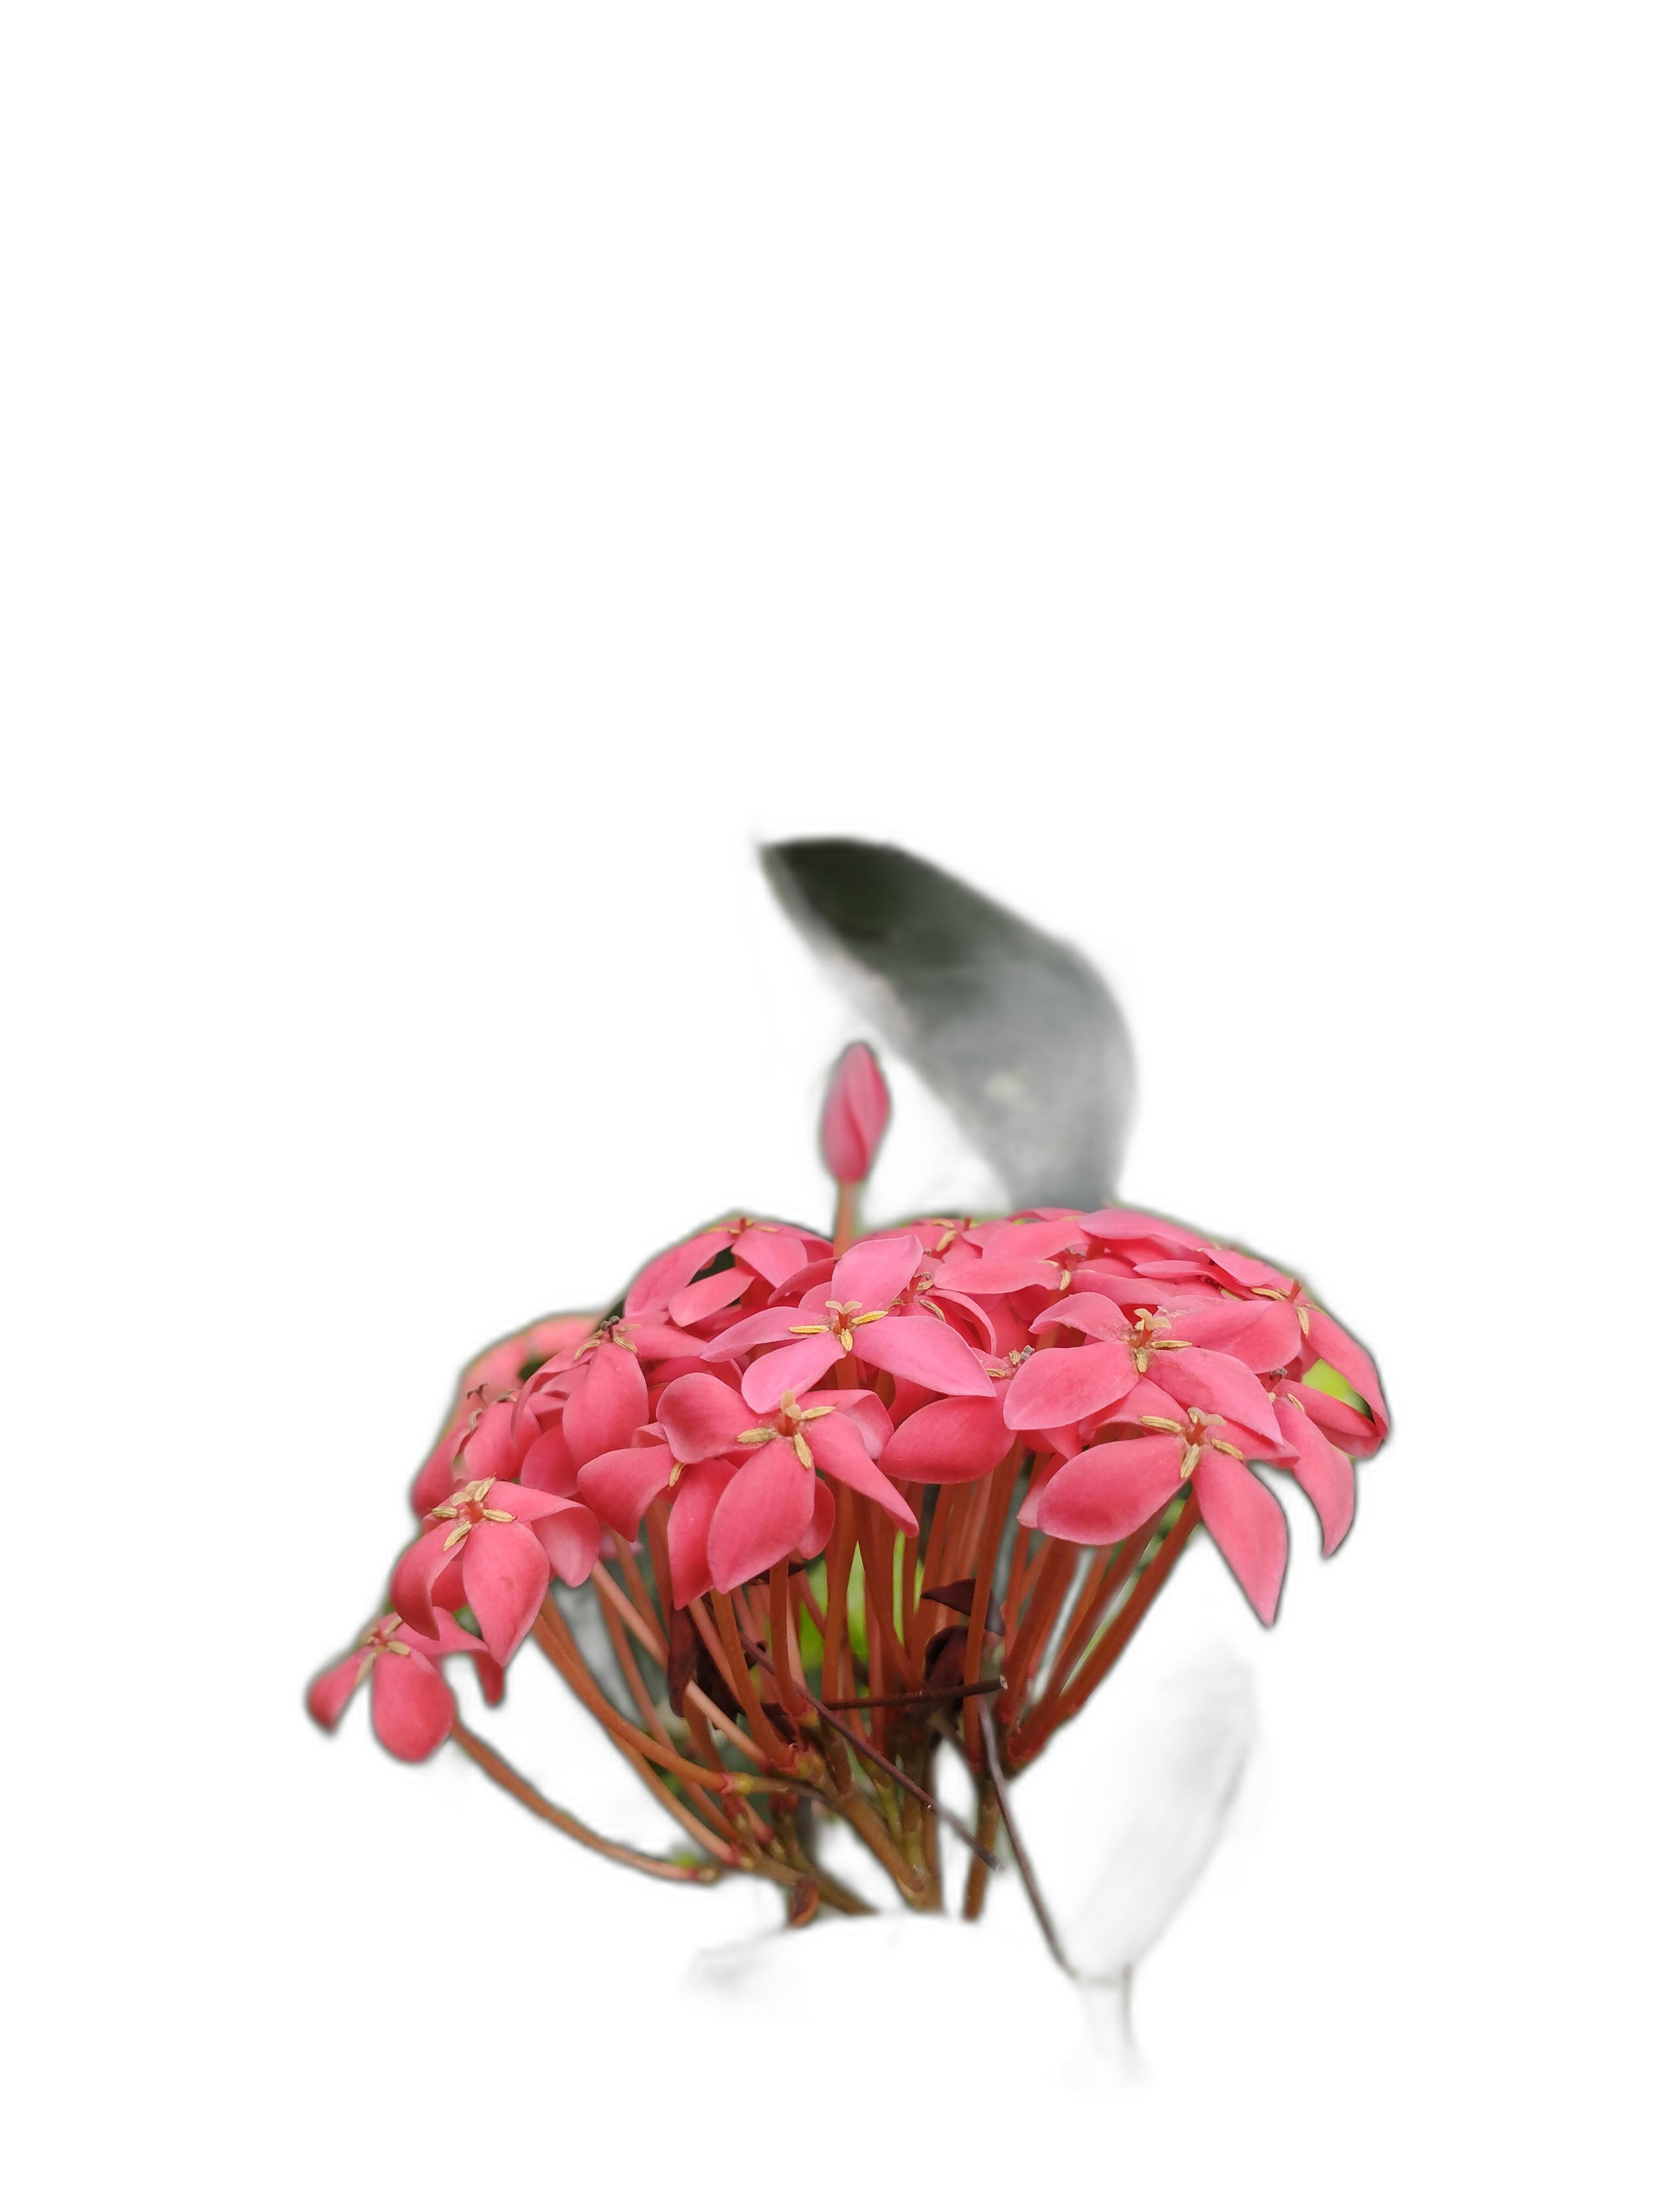
Label: Jungle geranium